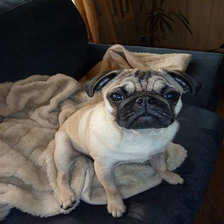
Species: dog
Breed: pug